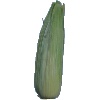
Label: Corn Husk 1